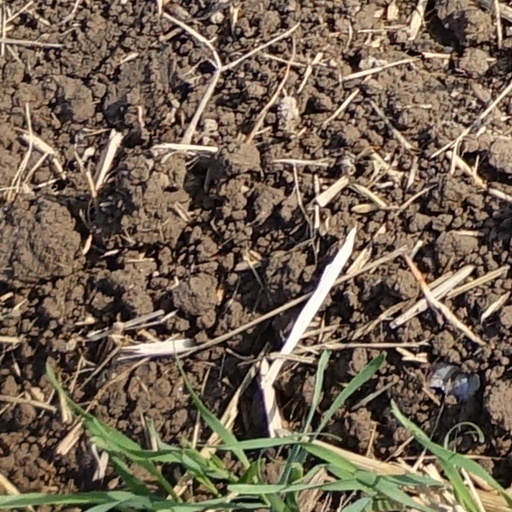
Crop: wheat